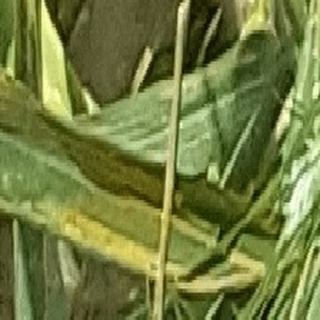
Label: wheat_yellow_rust